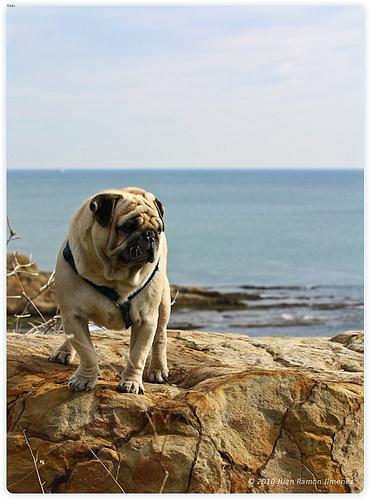
Breed: pug